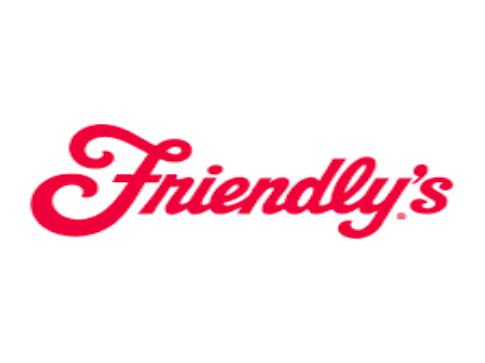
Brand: Friendly's
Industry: Food